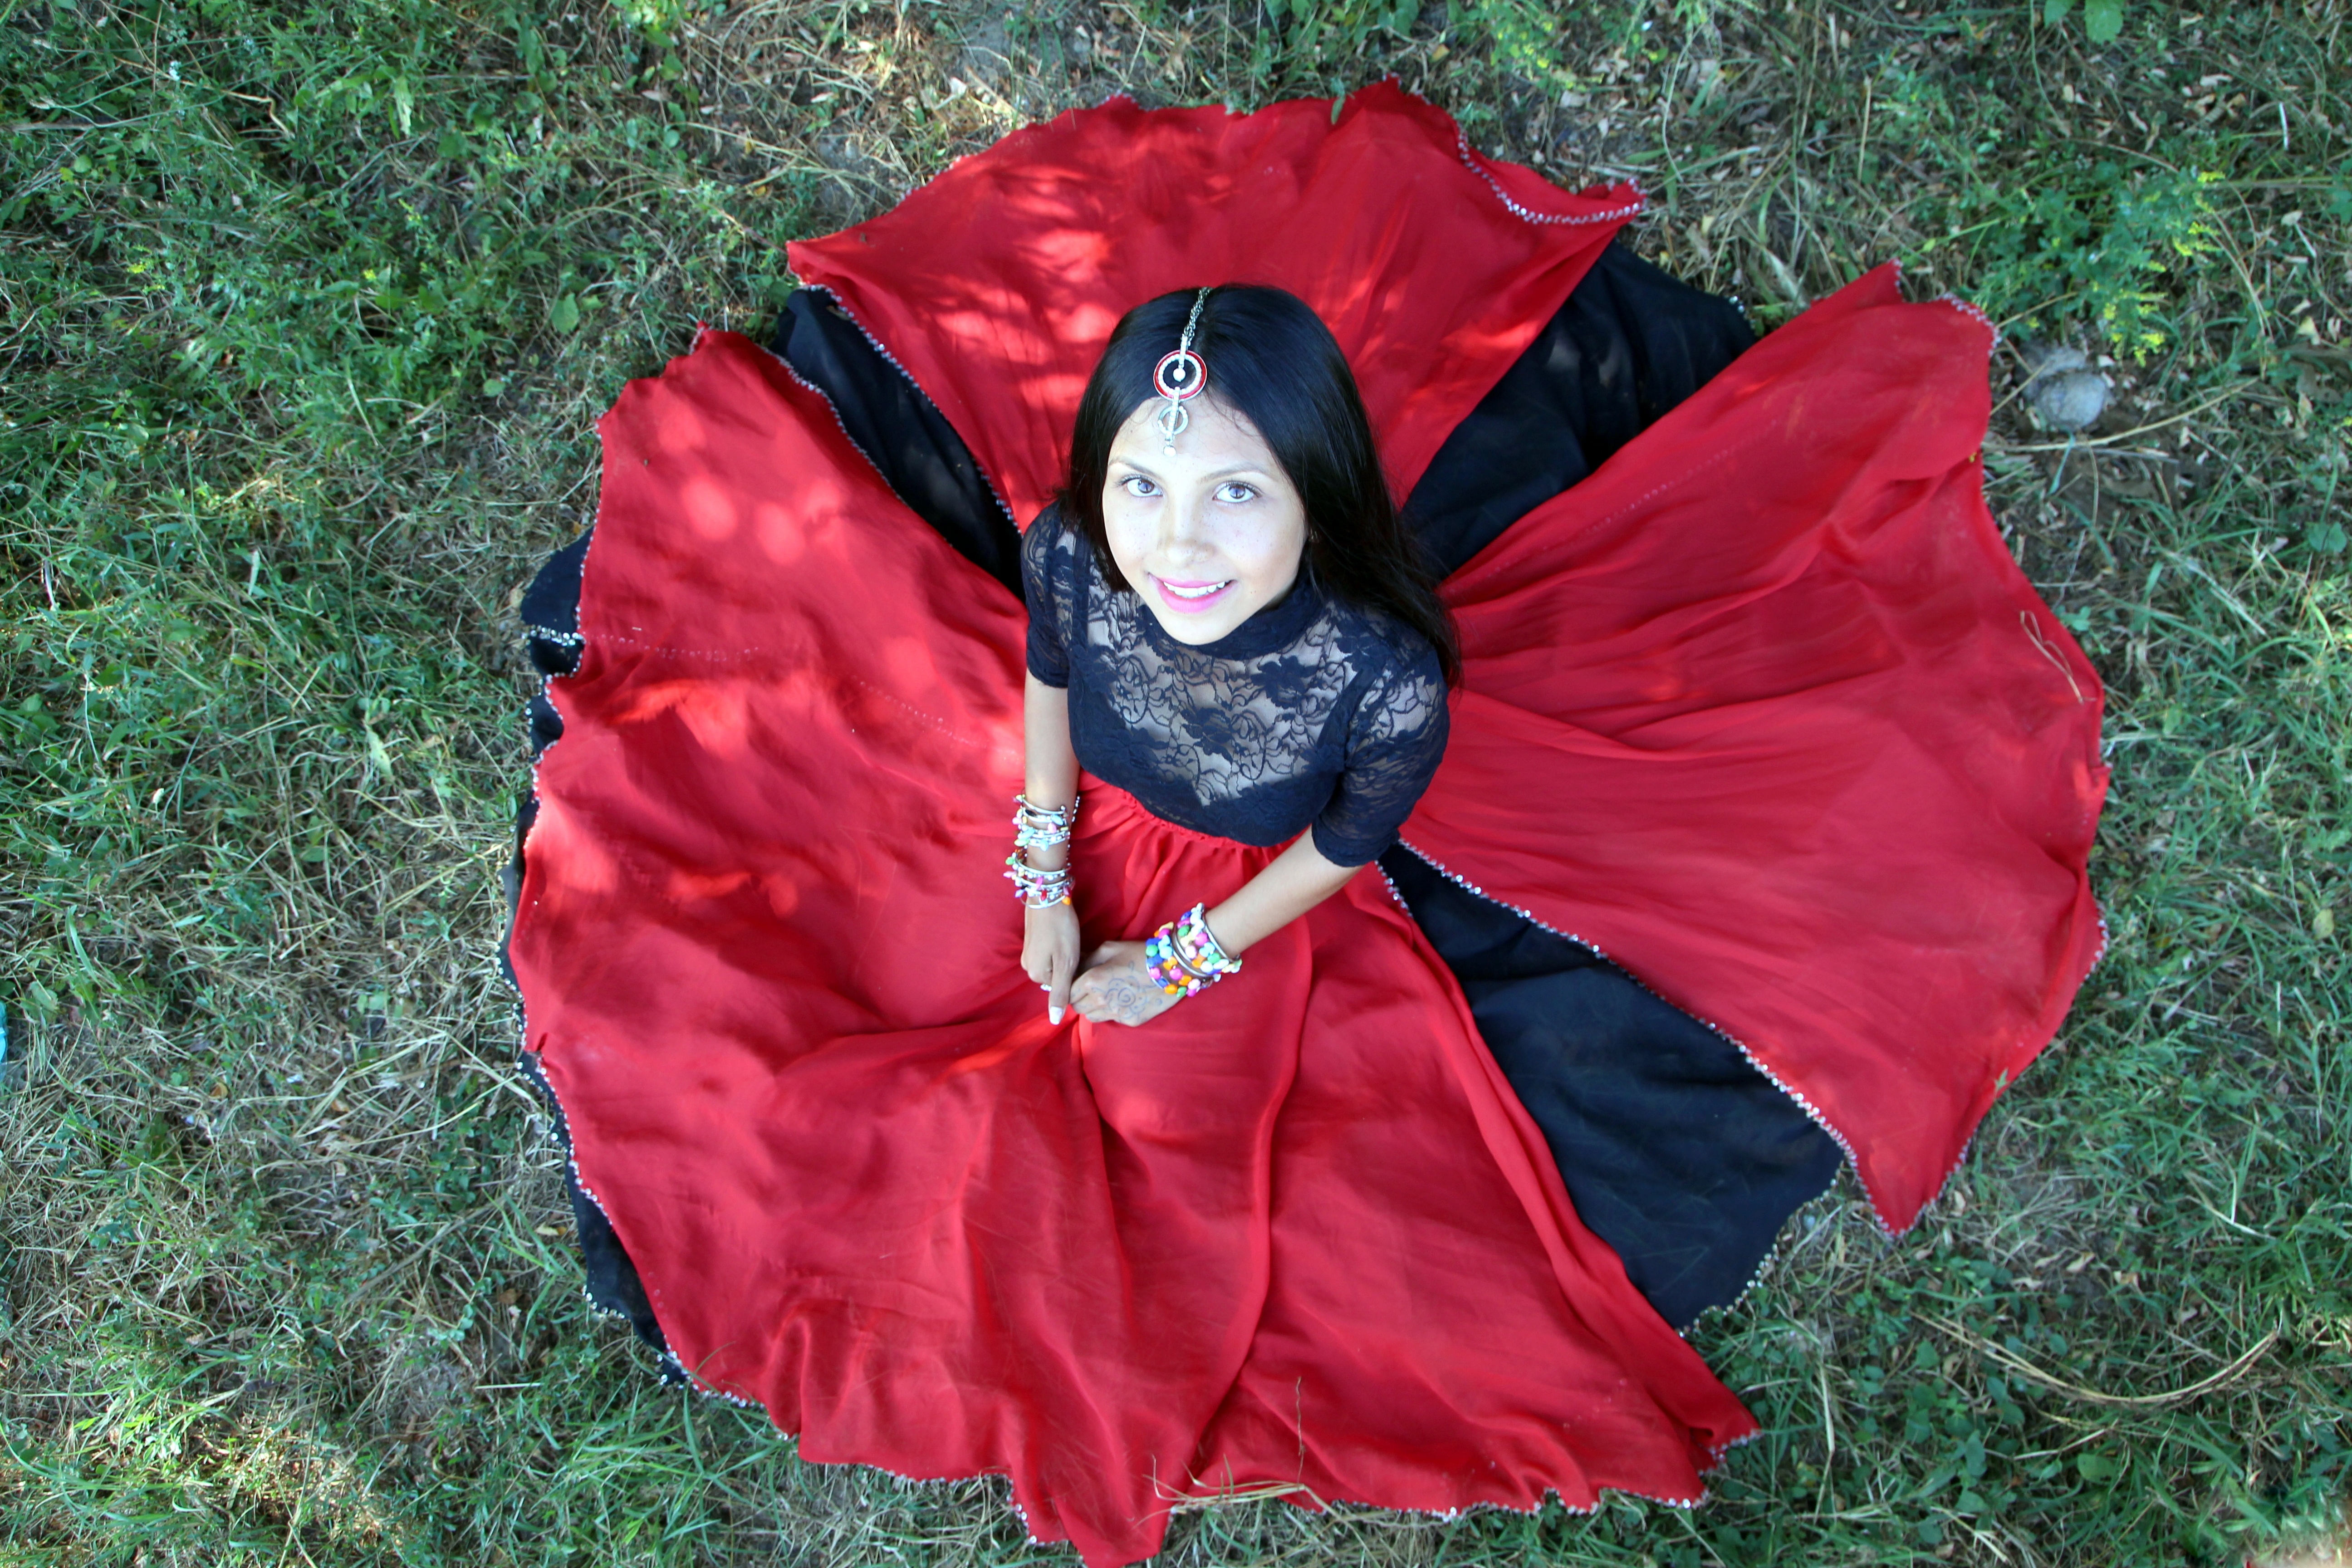
girl, flower, red, clothing, outerwear, dress, beauty, costume, indian, oriental